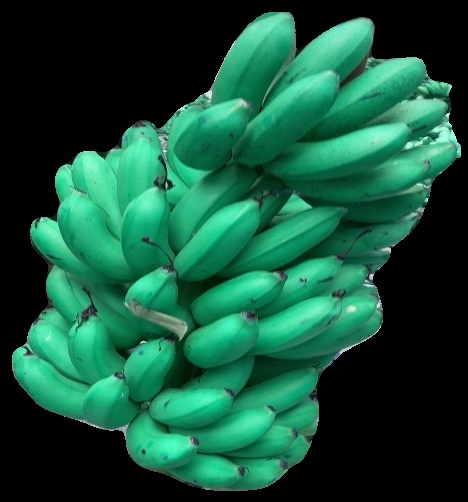
Variety: rasbale
Grade: grade1